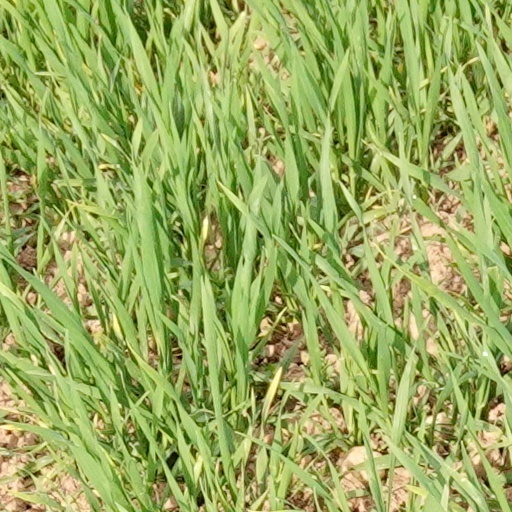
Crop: wheat